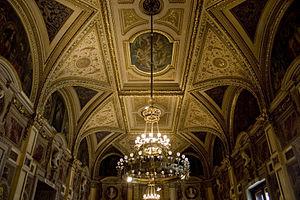
Vienne est la capitale et la plus grande ville de l'Autriche ; elle est aussi l'un des neuf Länder du pays.